Mahmoud Kahil

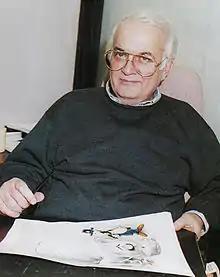
Portrait of Mahmoud Kahil

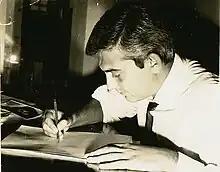
Mahmoud Kahil in the 1960s

Mahmoud Kahil was born in Tripoli, North Lebanon in 1936.